Harold Houser

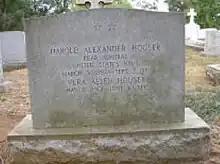
Houser's grave at the United States Naval Academy Cemetery in Annapolis, Maryland.

Houser was born in Fort Valley, Georgia to Emmett and Mary Mathews Houser. Houser attended the Marion Military Institute, graduating in 1916, before receiving an appointment to the United States Naval Academy on May 26, 1917. Houser graduated from the United States Naval Academy in the Class of 1921. During his naval career, he served in numerous posts, including commanding the Naval Air Station Key West and serving as a gunnery officer aboard the USS "Omaha".